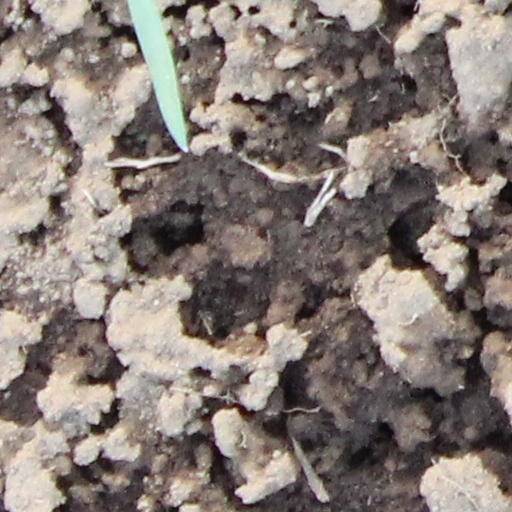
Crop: wheat